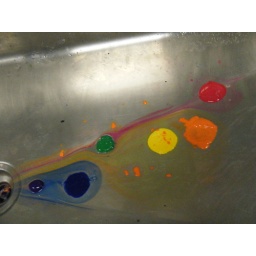
Coloured paint draining in water sink 07